Iconoclasm

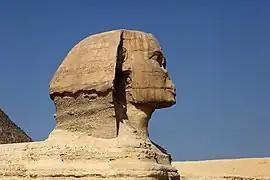
The Great Sphinx of Giza's profile in 2010, without its nose

Al-Maqrīzī, writing in the 15th century, attributes the missing nose on the Great Sphinx of Giza to iconoclasm by Muhammad Sa'im al-Dahr, a Sufi Muslim in the mid-1300s. He was reportedly outraged by local Muslims making offerings to the Great Sphinx in the hope of controlling the flood cycle, and he was later executed for vandalism. However, whether this was actually the cause of the missing nose has been debated by historians. Mark Lehner, having performed an archaeological study, concluded that it was broken with instruments at an earlier unknown time between the 3rd and 10th centuries.